Mavilan

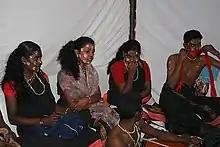
Mavilan Ladies in green room

The Mangalam Kali is a traditional dance performed by the tribe, as is the Theyyam.